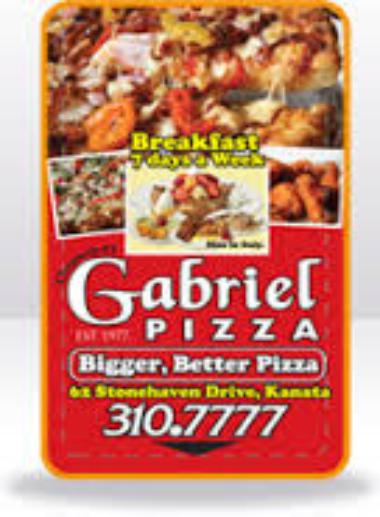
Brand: Gabriel Pizza
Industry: Food